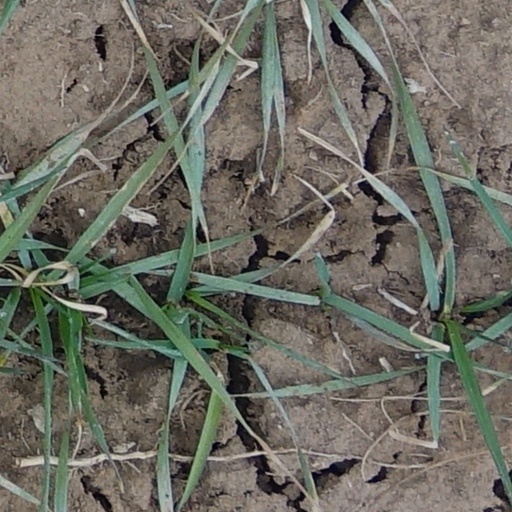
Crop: wheat